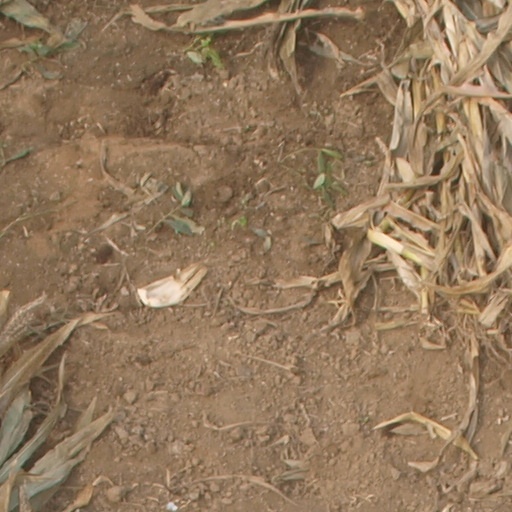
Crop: maize; corn